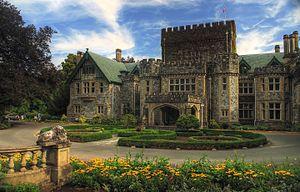
Samuel Maclure est un architecte canadien. Il a œuvré en Colombie-Britannique de 1890 à 1920.
L’Institut Xavier est une école de fiction présente dans l'univers Marvel de la maison d'édition Marvel Comics. Créée par le scénariste Stan Lee et le dessinateur Jack Kirby, l’école apparaît pour la première fois dans le comic book Uncanny X-Men #1 en septembre 1963.
Le Lieu Historique National de Hatley Park est un domaine situé à Colwood, Colombie-Britannique dans le Grand Victoria au Canada. Il contient notamment le château Hatley qui fut construit entre 1908 et 1909 pour l'ancien premier ministre et homme d'affaires de la Colombie-Britannique, James Dunsmuir.
Voici la liste des lieux historiques nationaux du Canada situé en Colombie-Britannique. En mars 2011, on compte 93 lieux historiques nationaux en Colombie-Britannique, dont 13 sont administrés par Parcs Canada. De ce nombre, il faut rajouté aussi un site qui a perdu sa désignation.